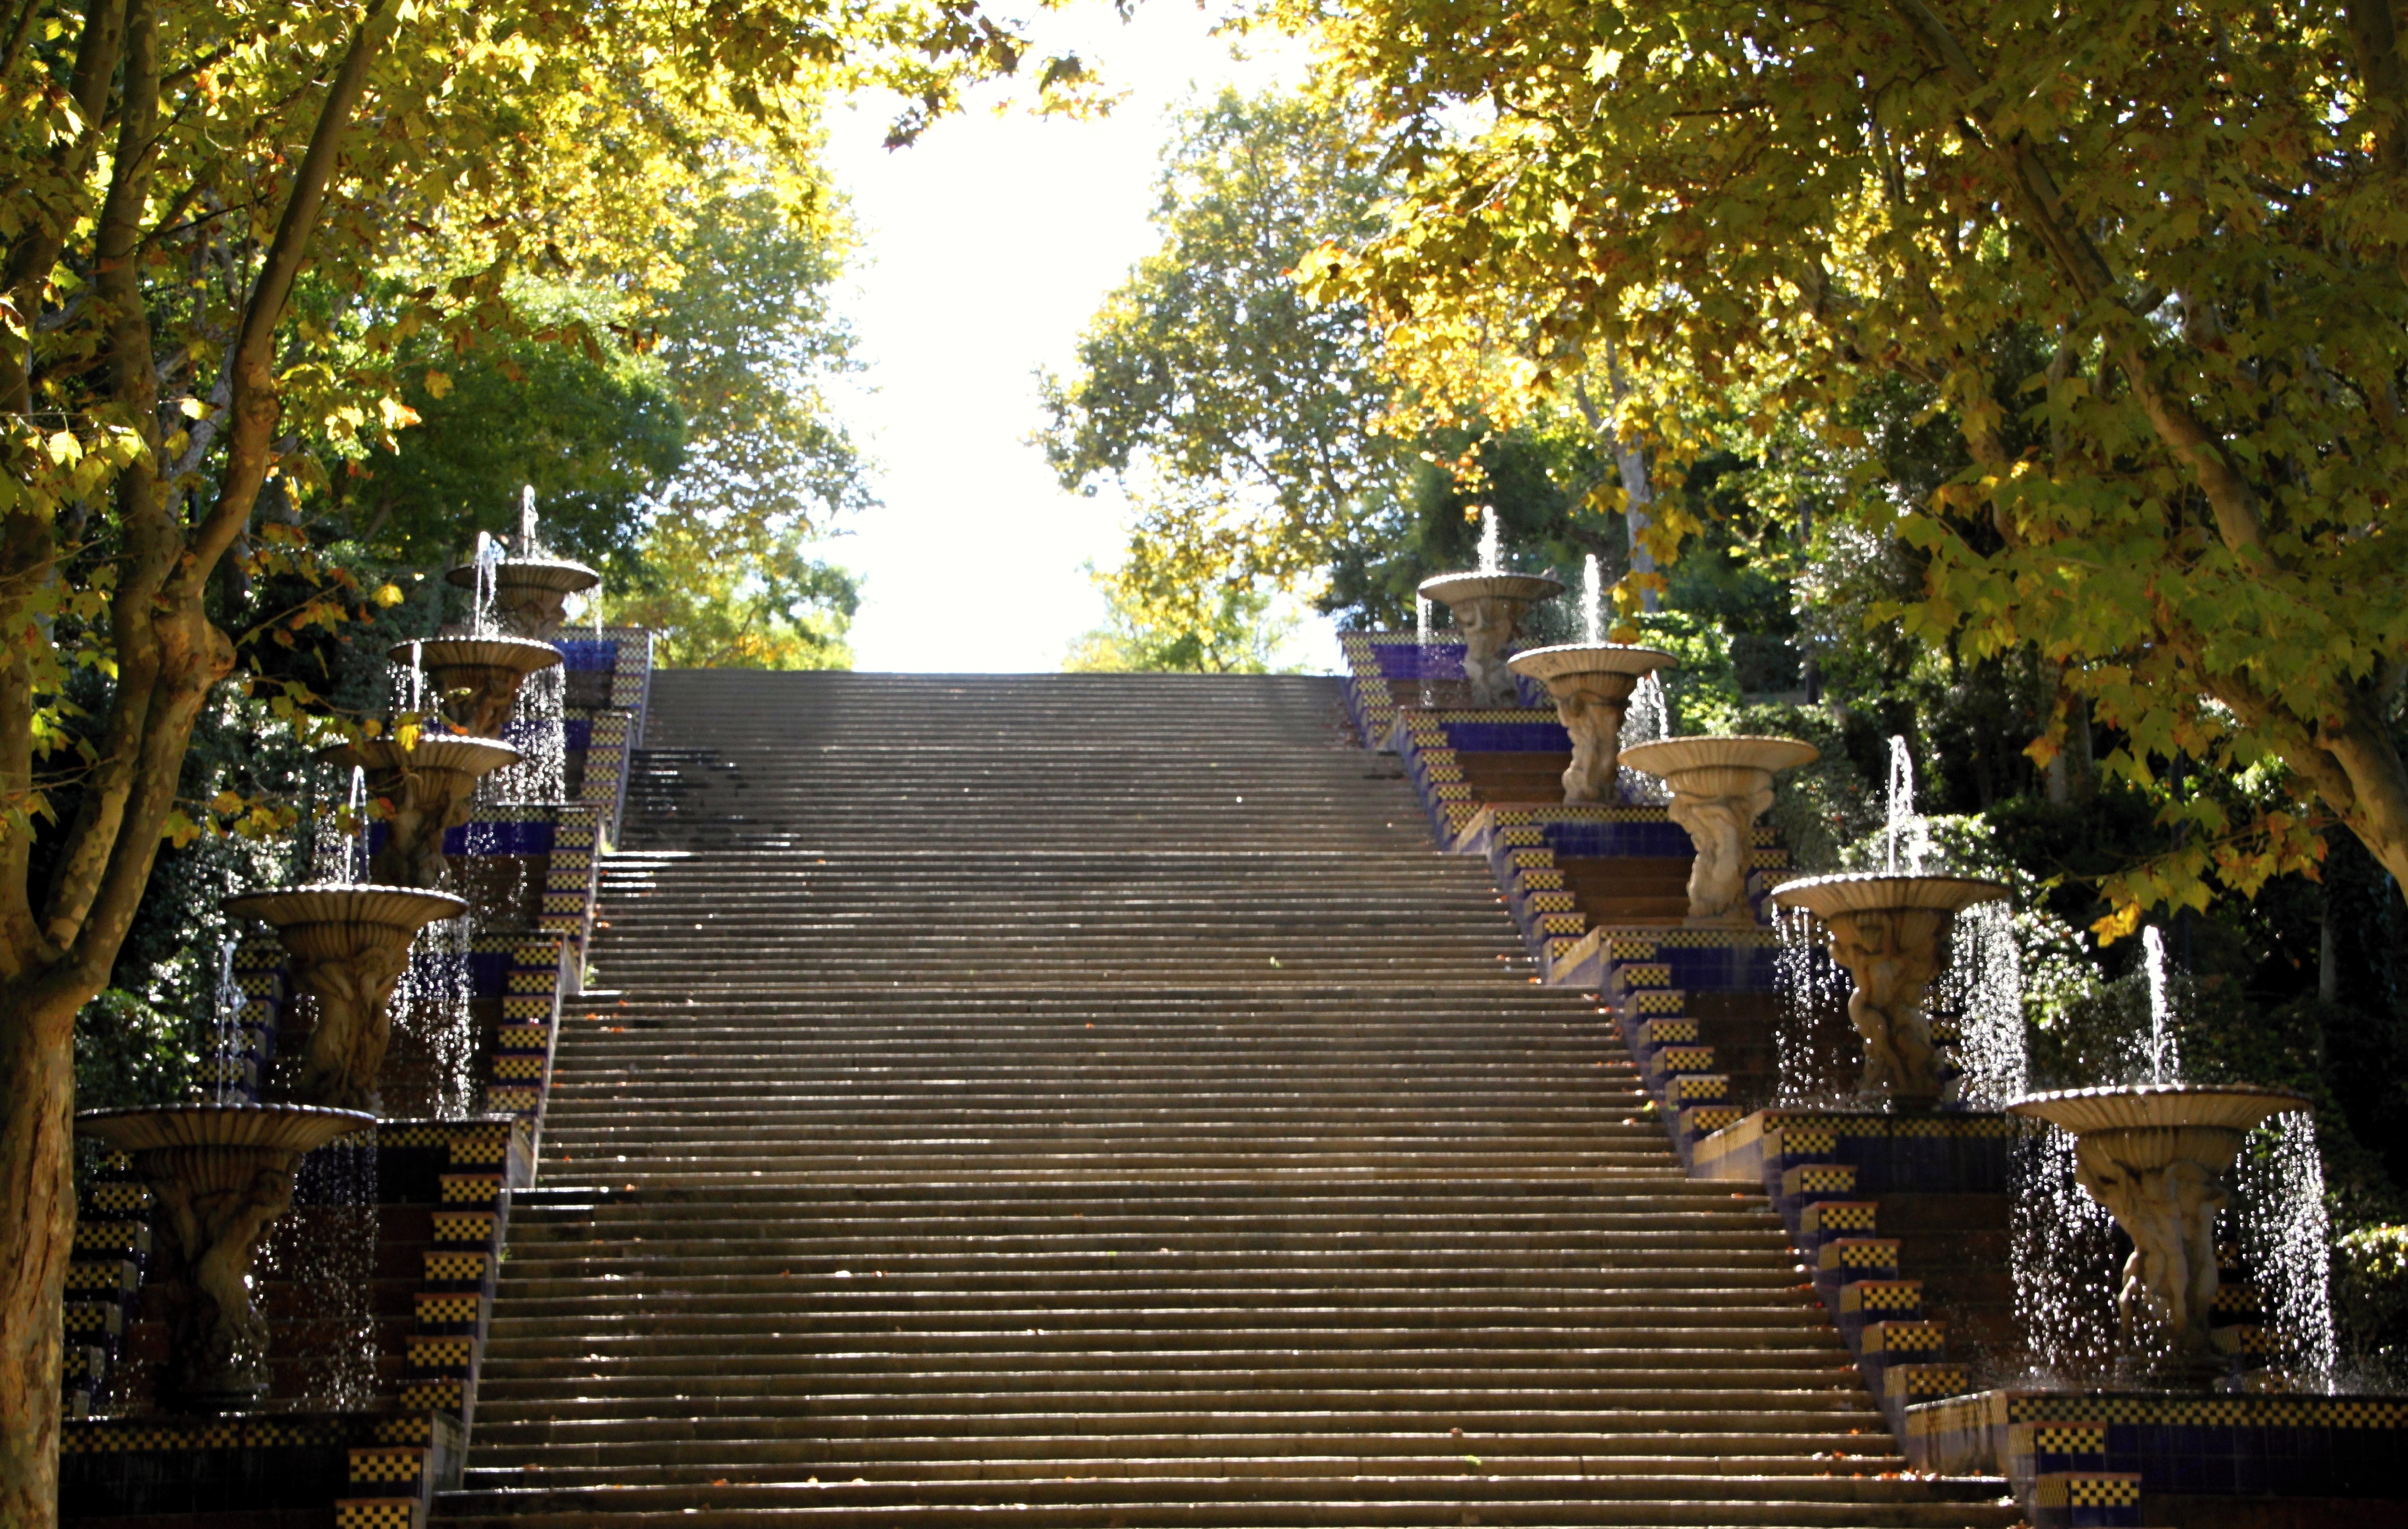
landscape, tree, water, nature, forest, path, branch, light, plant, sky, sun, sunlight, stone, walkway, green, autumn, park, garden, leisure, aisle, trees, leaves, stairs, mood, drop of water, back light, gradually, outdoor structure